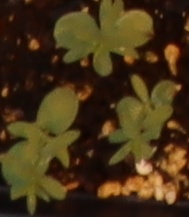
Label: Flax